Church of St Mary the Virgin, Baldock

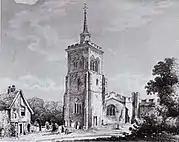
St Mary's church in 1852

Among the church's silverware is a silver and parcel-gilt chalice and paten dated to the reign of Elizabeth I (hallmarked 1569) known as the Byrd Chalice, named after the Reverend Josias Byrd (c.1578-1666), Rector of the church from 1613 to 1662. Byrd is remembered for giving Charles I a drink of wine from this chalice when he passed through Baldock, en route from Newmarket to London under the escort of Cornet George Joyce in June 1647. The following inscription was on Byrd's gravestone which stood in the churchyard for 200 years, but which has subsequently disappeared: